Maspero television building

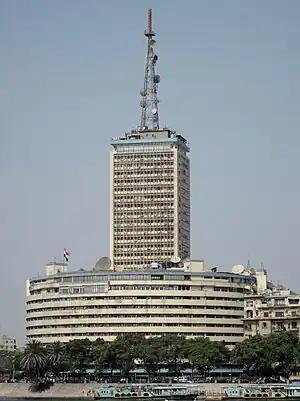
The building in 2009

The Maspero is the headquarters of the Egyptian Radio and Television Union, Egypt's state television broadcaster. It is located on the bank of the Nile River in Cairo, Egypt.